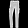
Label: Trouser